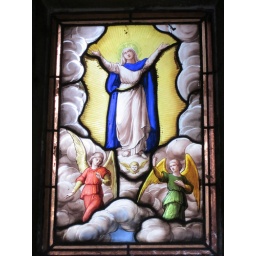
Virgin Mary looking to Heaven, with angels in the clouds at her feet - stained glass window